Joseph H. Ball

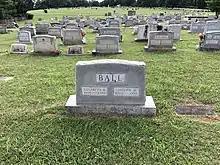
Ball's grave in Prospect Hill Cemetery, Front Royal, Virginia.

He opposed the economic liberalism of the New Deal, but he supported Franklin Roosevelt's foreign policy and supported the Lend-Lease program on March 8, 1941, in spite of overwhelmingly negative letters from his constituents. The change in sentiment was best illustrated by the editorial pages of the Fairmont "Daily Sentinel", as quoted in an article in "The New Republic". When he had first been appointed, the "Sentinel" ran an editorial with the headline, "Joe Ball for U.S. Senator! Good God!"; upon Ball's re-election, the "Sentinel" ran another editorial entitled "Joe Ball for U.S. Senator! Thank God!"